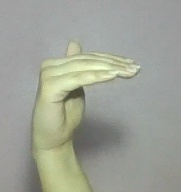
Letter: khaa